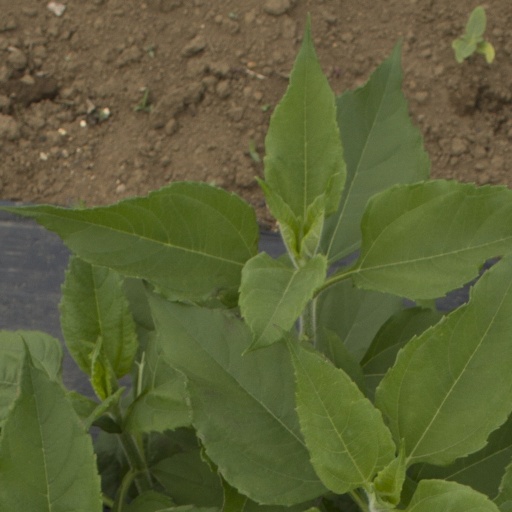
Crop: Jerusalem artichoke